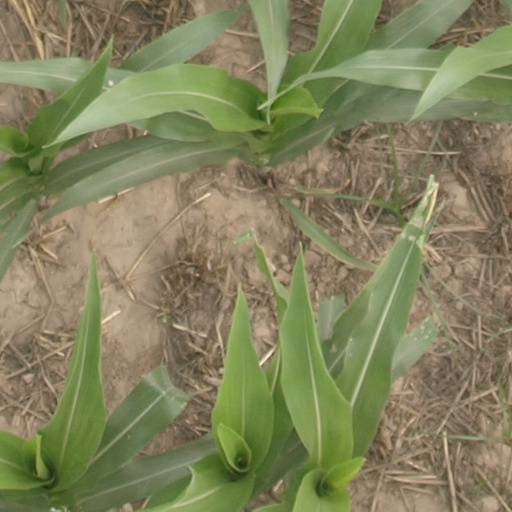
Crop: maize; corn